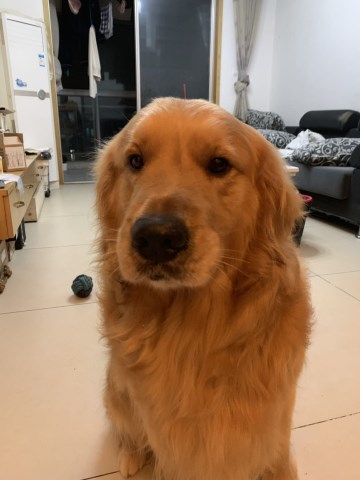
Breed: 5355-n000126-golden_retriever